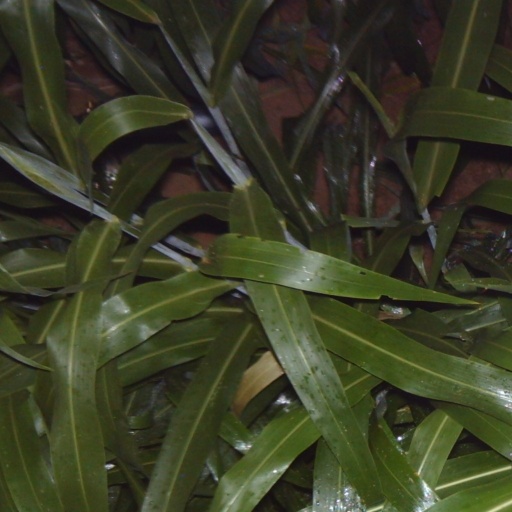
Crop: sorghum